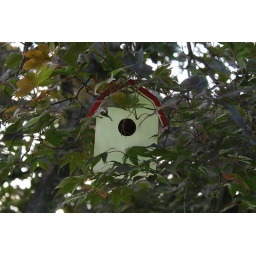
Hiding in the bird house